Bruce Nuclear Generating Station

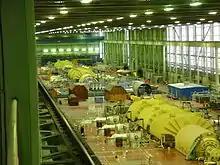
Bruce A Turbine Hall during the 2002–04 restart project

Retubing of Bruce A units was planned in 1992, but deferred, as Ontario Hydro had a surplus of generation at the time.